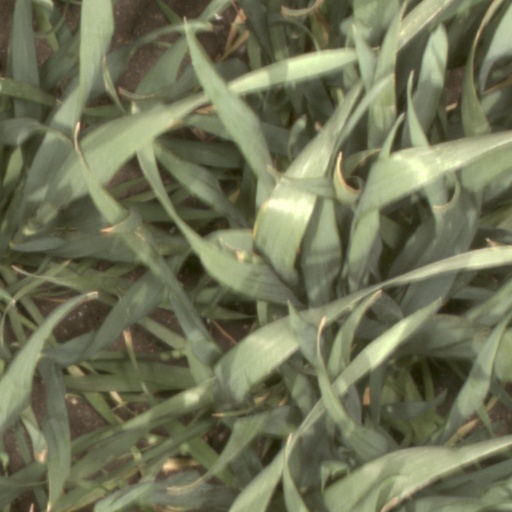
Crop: wheat